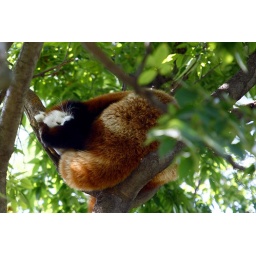
A red panda sleeps in a tree at the Indianapolis Zoo Sunday, Aug. 31, 2008, in Indianapolis, Ind.